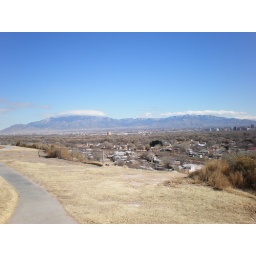
clouds over the mountains